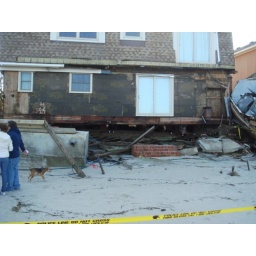
I don't think they can save this house. The ground under this house washed away.